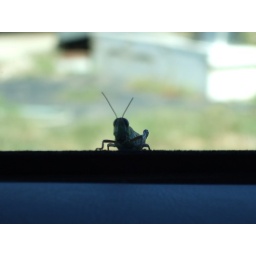
I felt like a fish in an aquarium with this little guy looking into the car window.